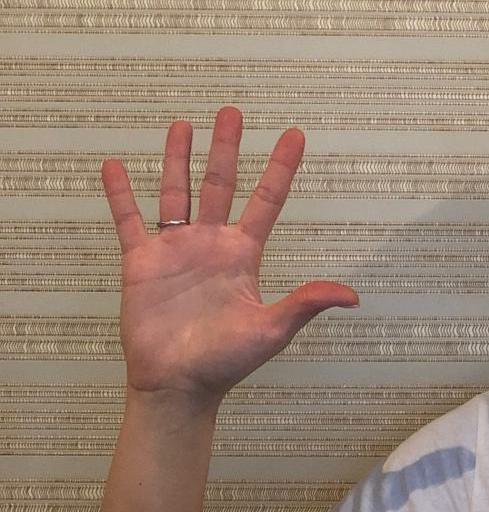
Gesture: palm